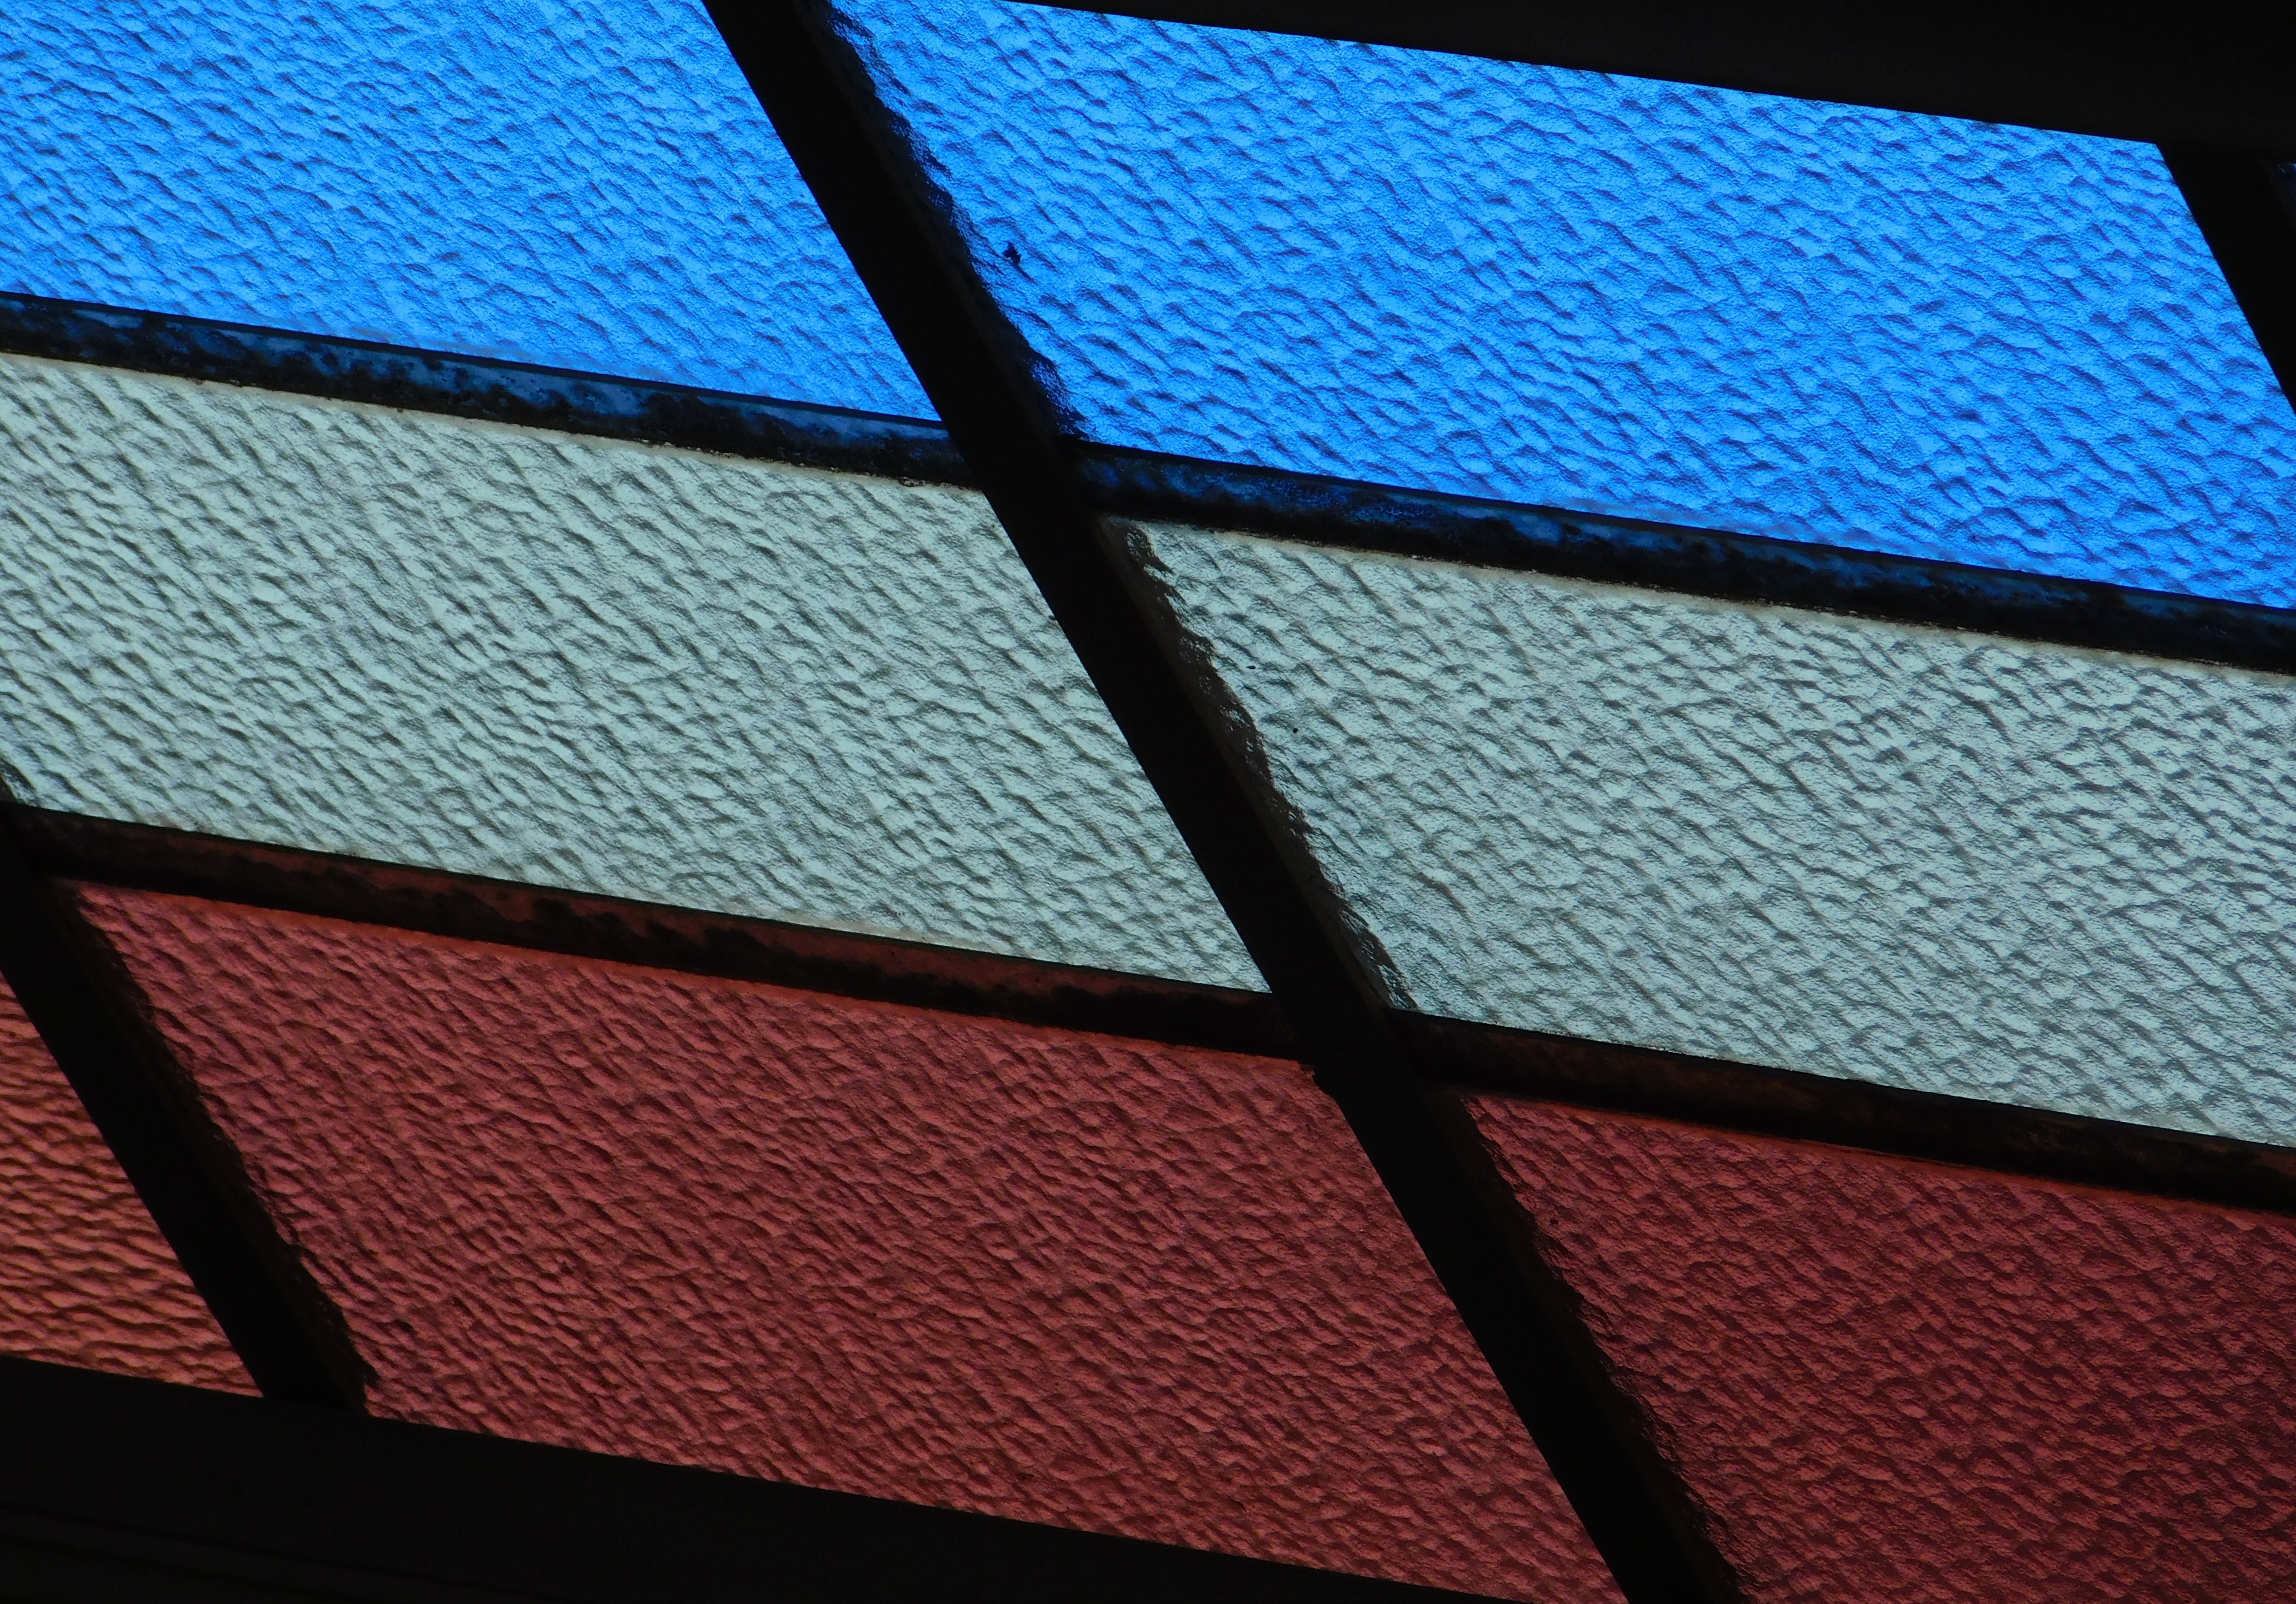
wing, window, glass, roof, wall, line, red, color, blue, black, material, stained glass, circle, colors, design, net, shape, flooring, colored glass, outdoor structure